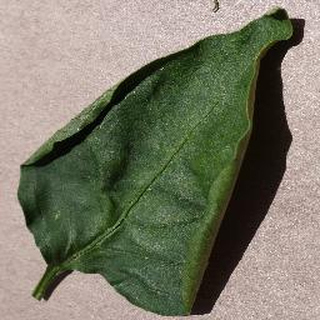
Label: healthy_bell_pepper